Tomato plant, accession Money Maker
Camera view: tilt-top (135 deg); turntable rotation: 150 degrees
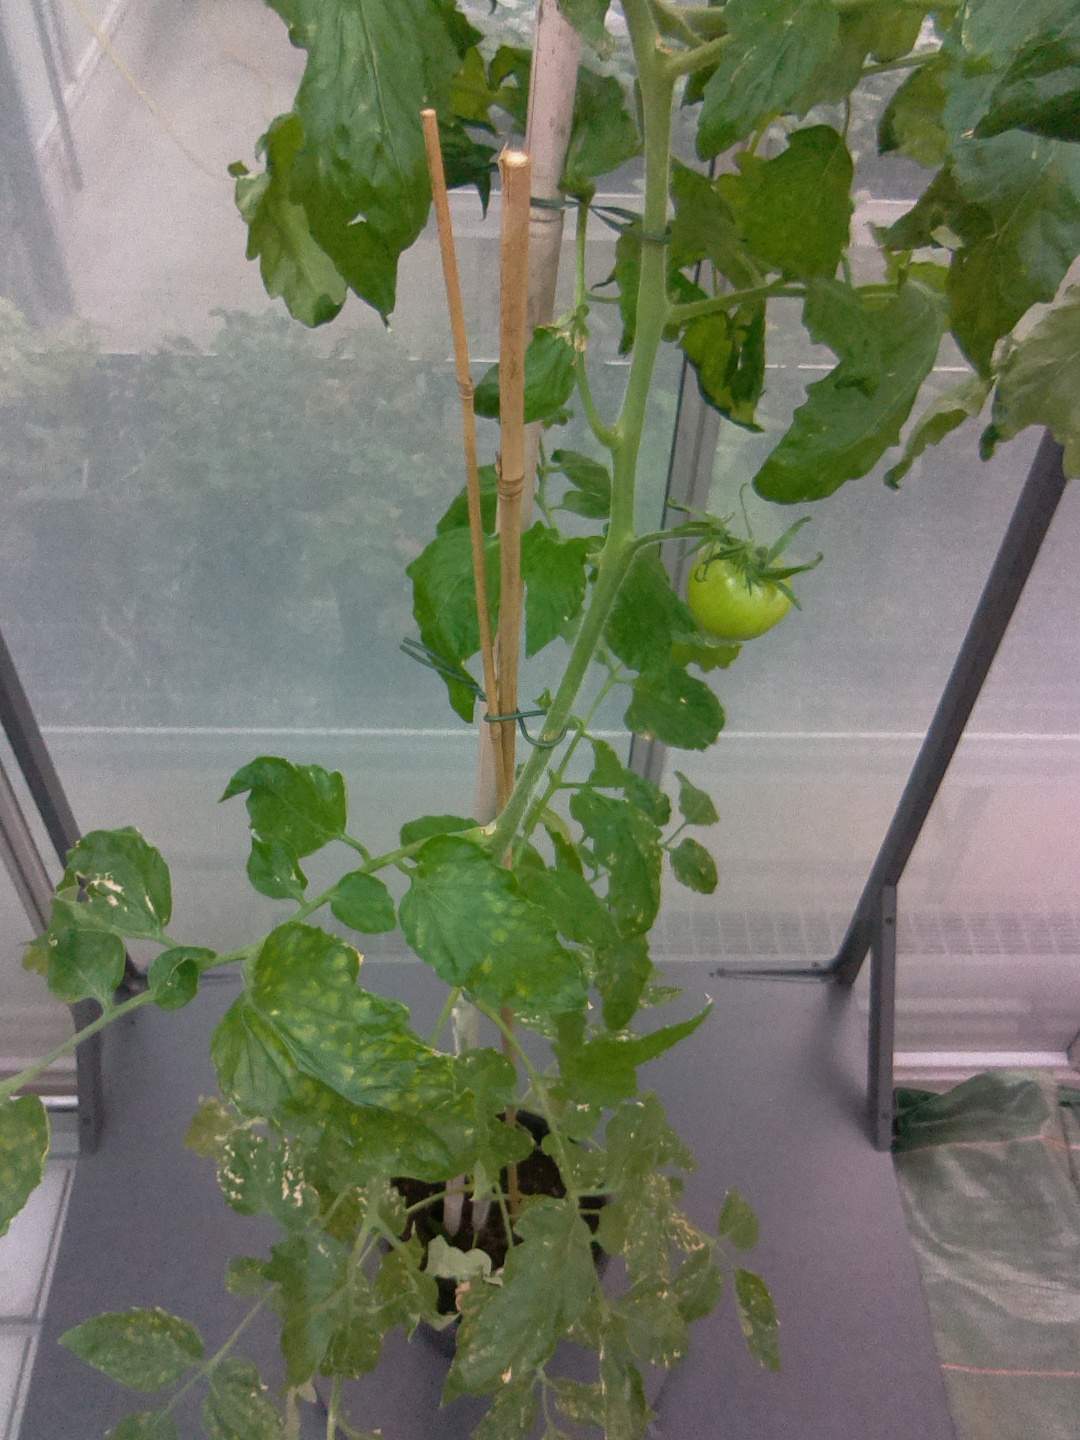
BBCH growth stage 72: 20%-30% of final fruit size